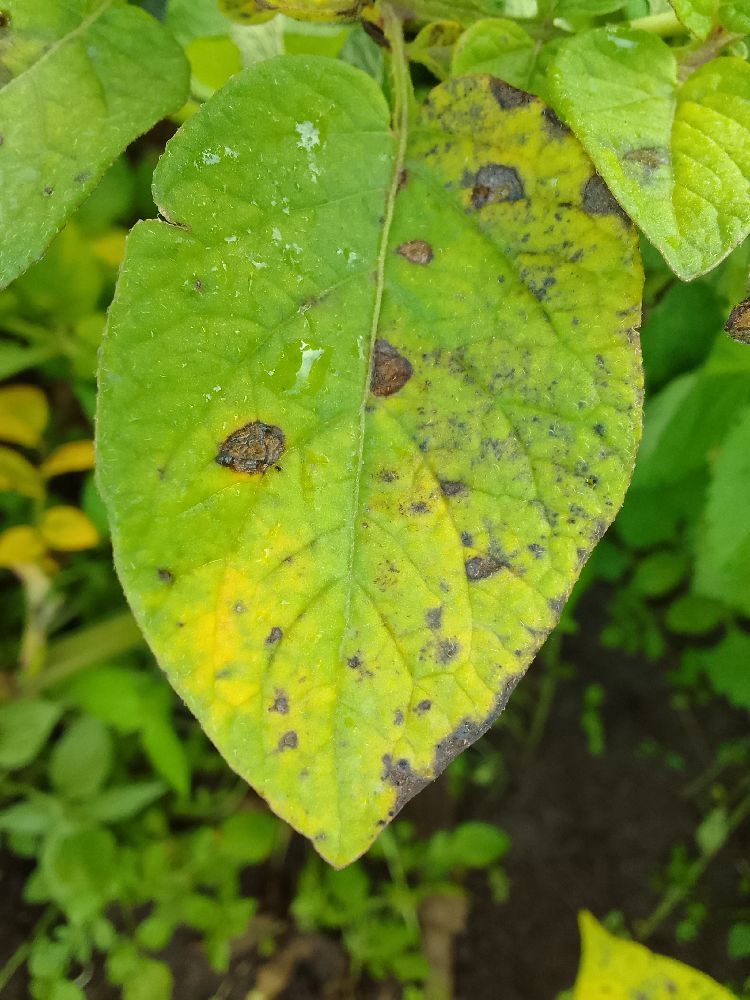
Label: Early blight